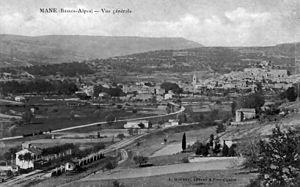
Vue générale de Mane dans les Alpes de Haute-Provence anciennement Basses-Alpes. Au premier plan en bas à gauche, la gare de Mane PLM située sur la ligne de Forcalquier à Volx
Mane est une commune française, située dans le département des Alpes-de-Haute-Provence en région Provence-Alpes-Côte d'Azur.
La gare de Mane est une ancienne gare ferroviaire française de la ligne de Forcalquier à Volx, située à un kilomètre au sud du village de Mane, dans le département des Alpes-de-Haute-Provence en région Provence-Alpes-Côte d'Azur.